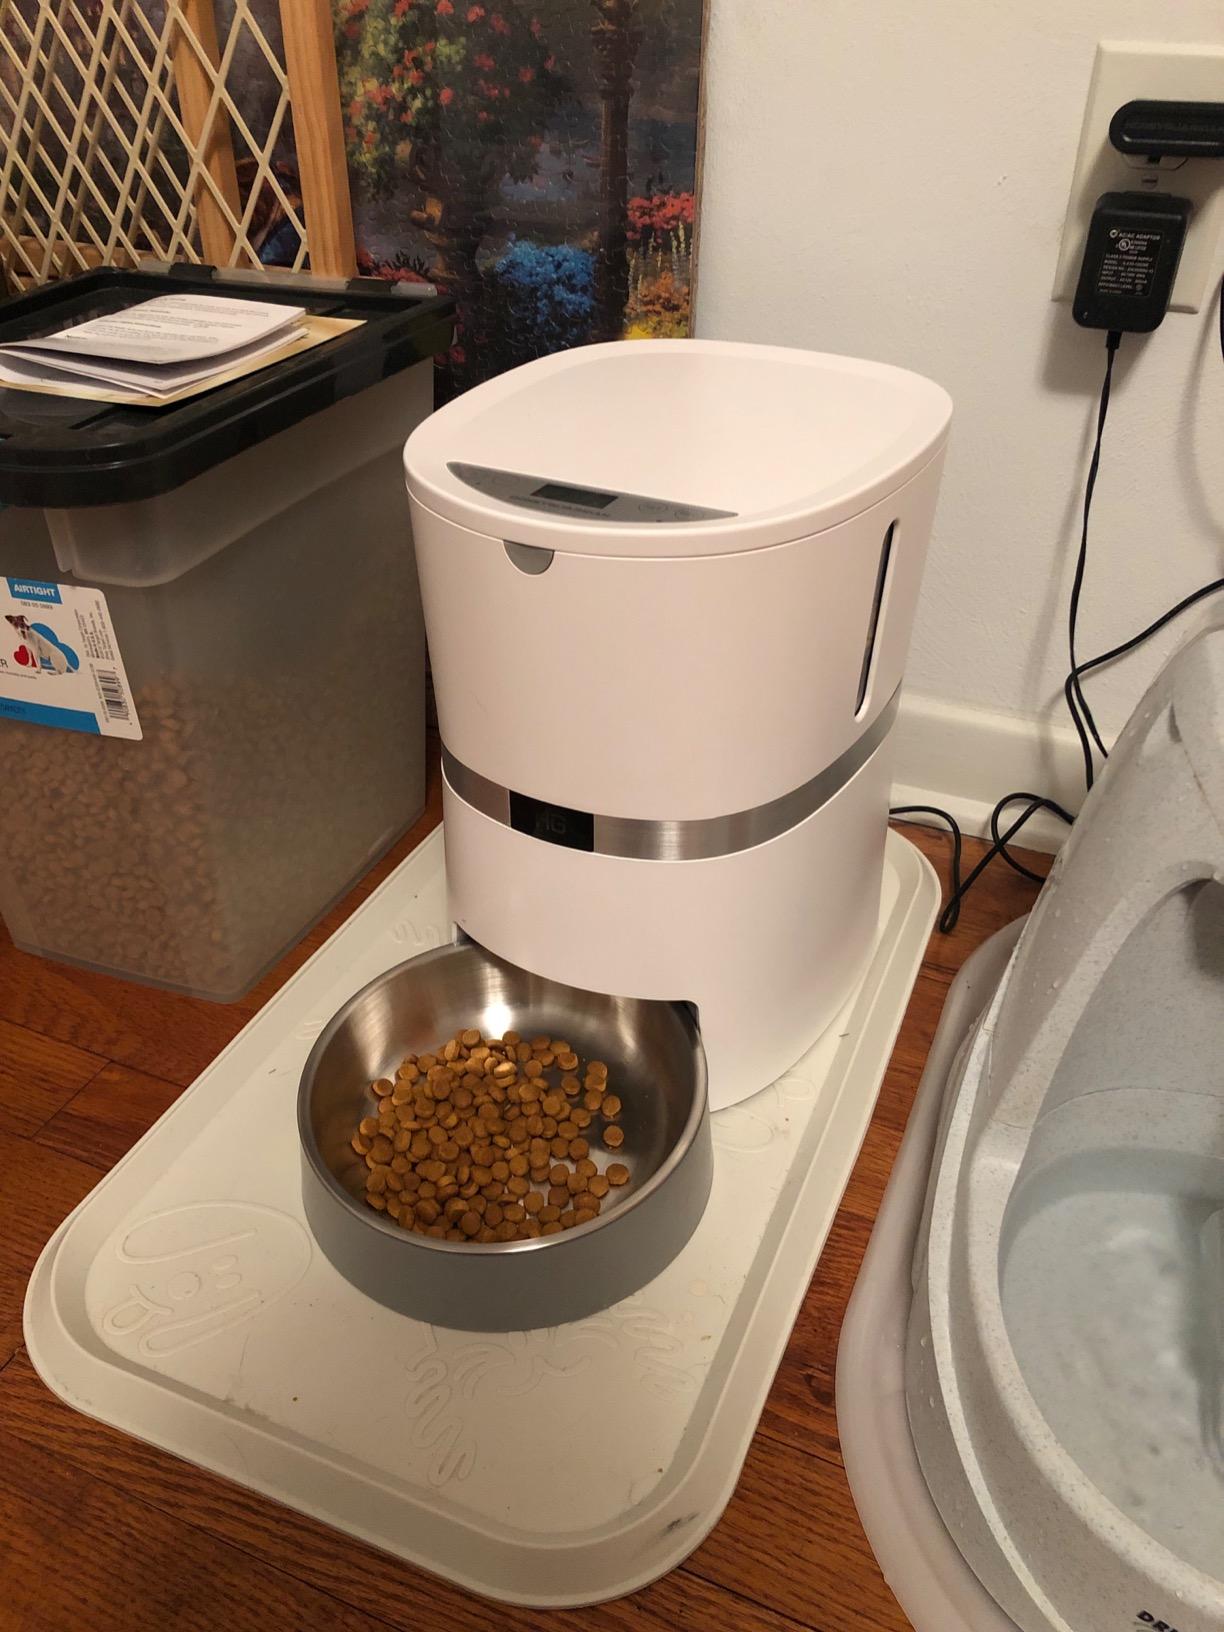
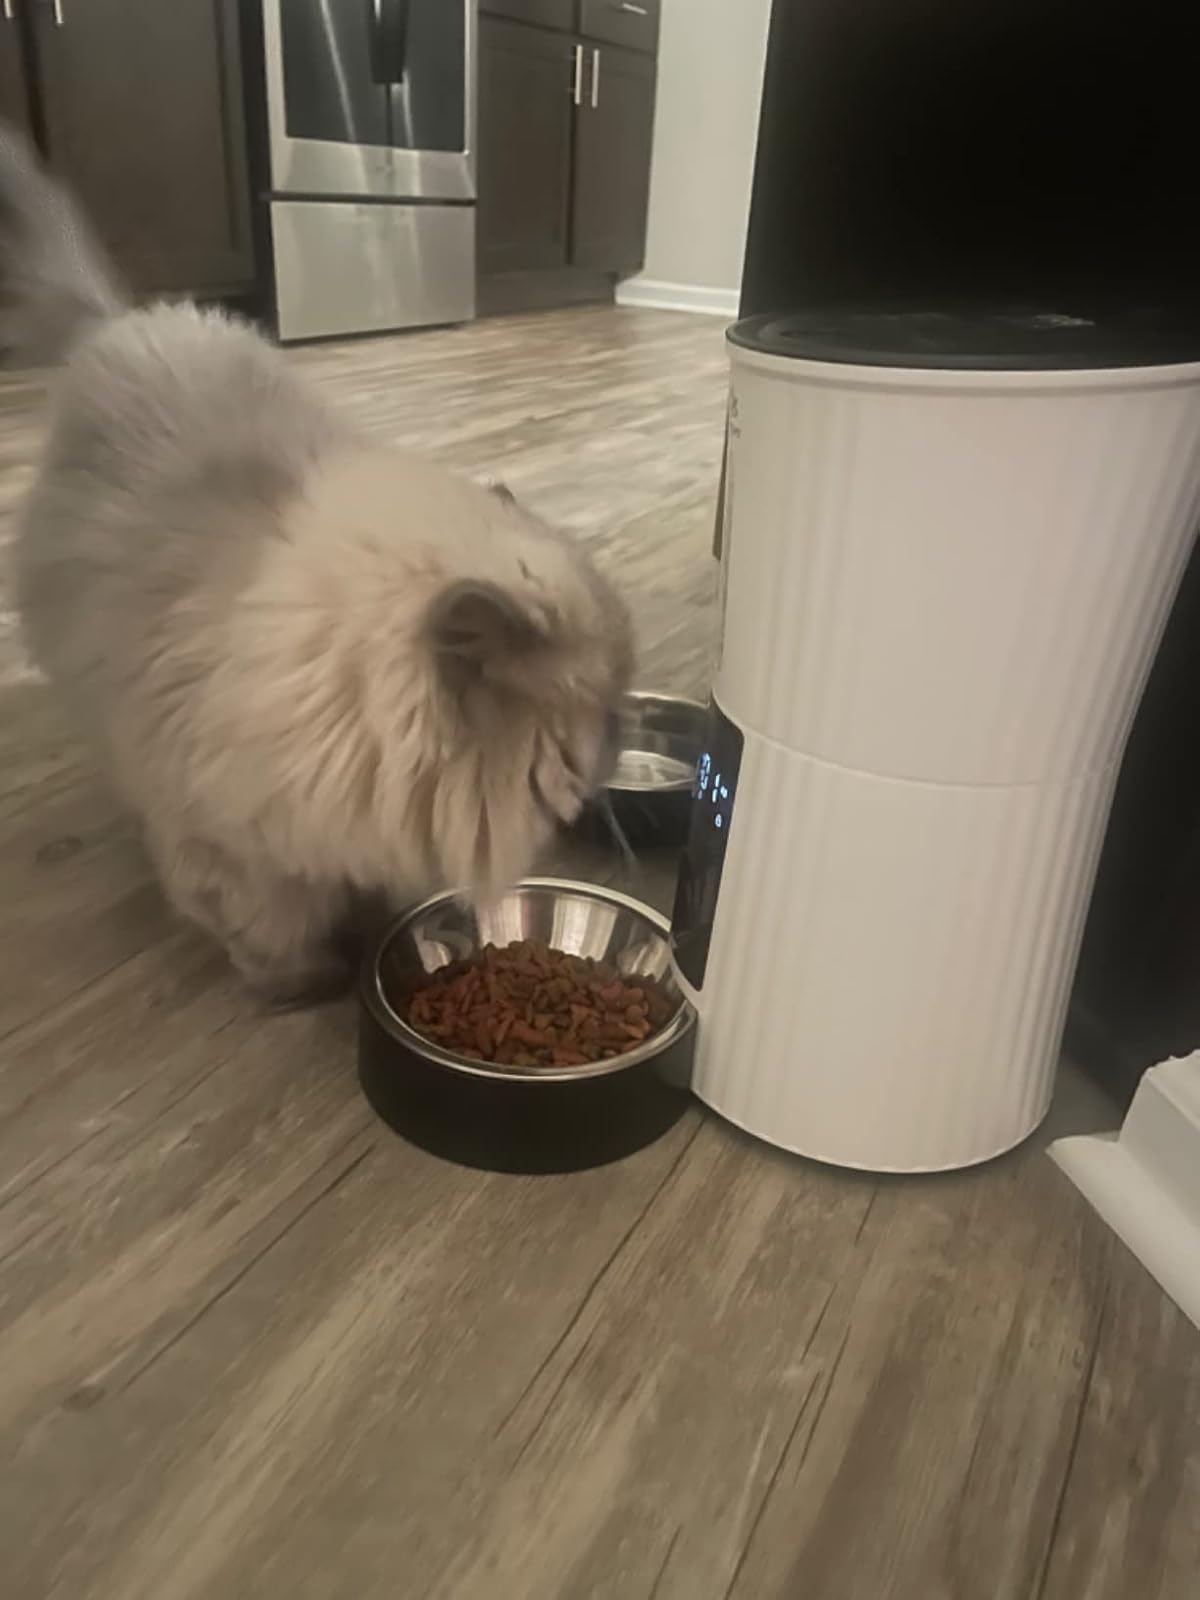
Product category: items_feeder
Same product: no